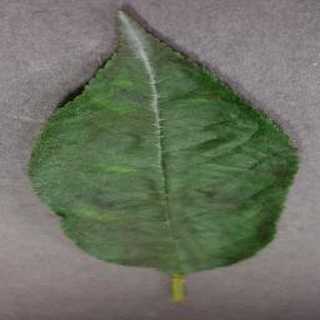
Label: cherry_powdery_mildew